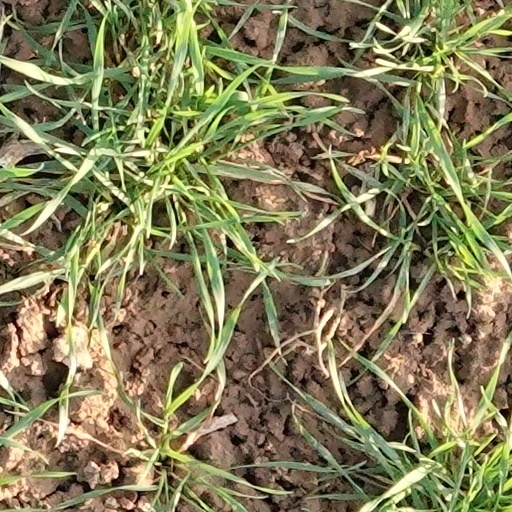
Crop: wheat